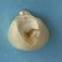
Maize quality: Bad